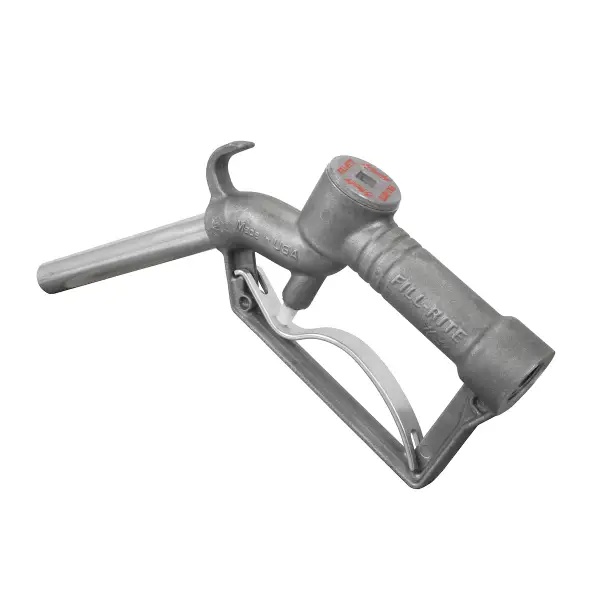
Pistola Manual de Aluminio de 1"
La FRHMN100S es una boquilla manual de aluminio de 1" diseñada para transferencia de combustible. Este modelo está equipado con una boquilla de tamaño 15/16" ideal para aplicaciones de gasolina. Boquilla Boquilla Manual de Aluminio Fundido 1” Caudal máximo 20 GPM / 75 LPM Fluidos Compatibles Diésel, Gasolina, Queroseno, B20, E15 Tamaño de entrada/Conexión/Rosca 0.75"/Hembra/NPT Tamaño de entrada de la boquilla (pulg.) -- Diámetro del pico (pulg.) 0,94 Temperatura mínima de funcionamiento (°F) -- Presión máxima de funcionamiento (PSI) 50 Rango de caudal (GPM) -- Manual de tipo de boquilla
Brand: Petrogas
Category: Hardware > Fuel Containers & Tanks > Fuel Transfer Tanks